Tariq Nasheed

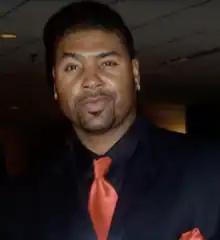
Nasheed in 2016

Tariq Nasheed is an American film producer and internet personality. He is best known for his "Hidden Colors" film series, as well as his commentary and promotion of conspiracy theories on social media.